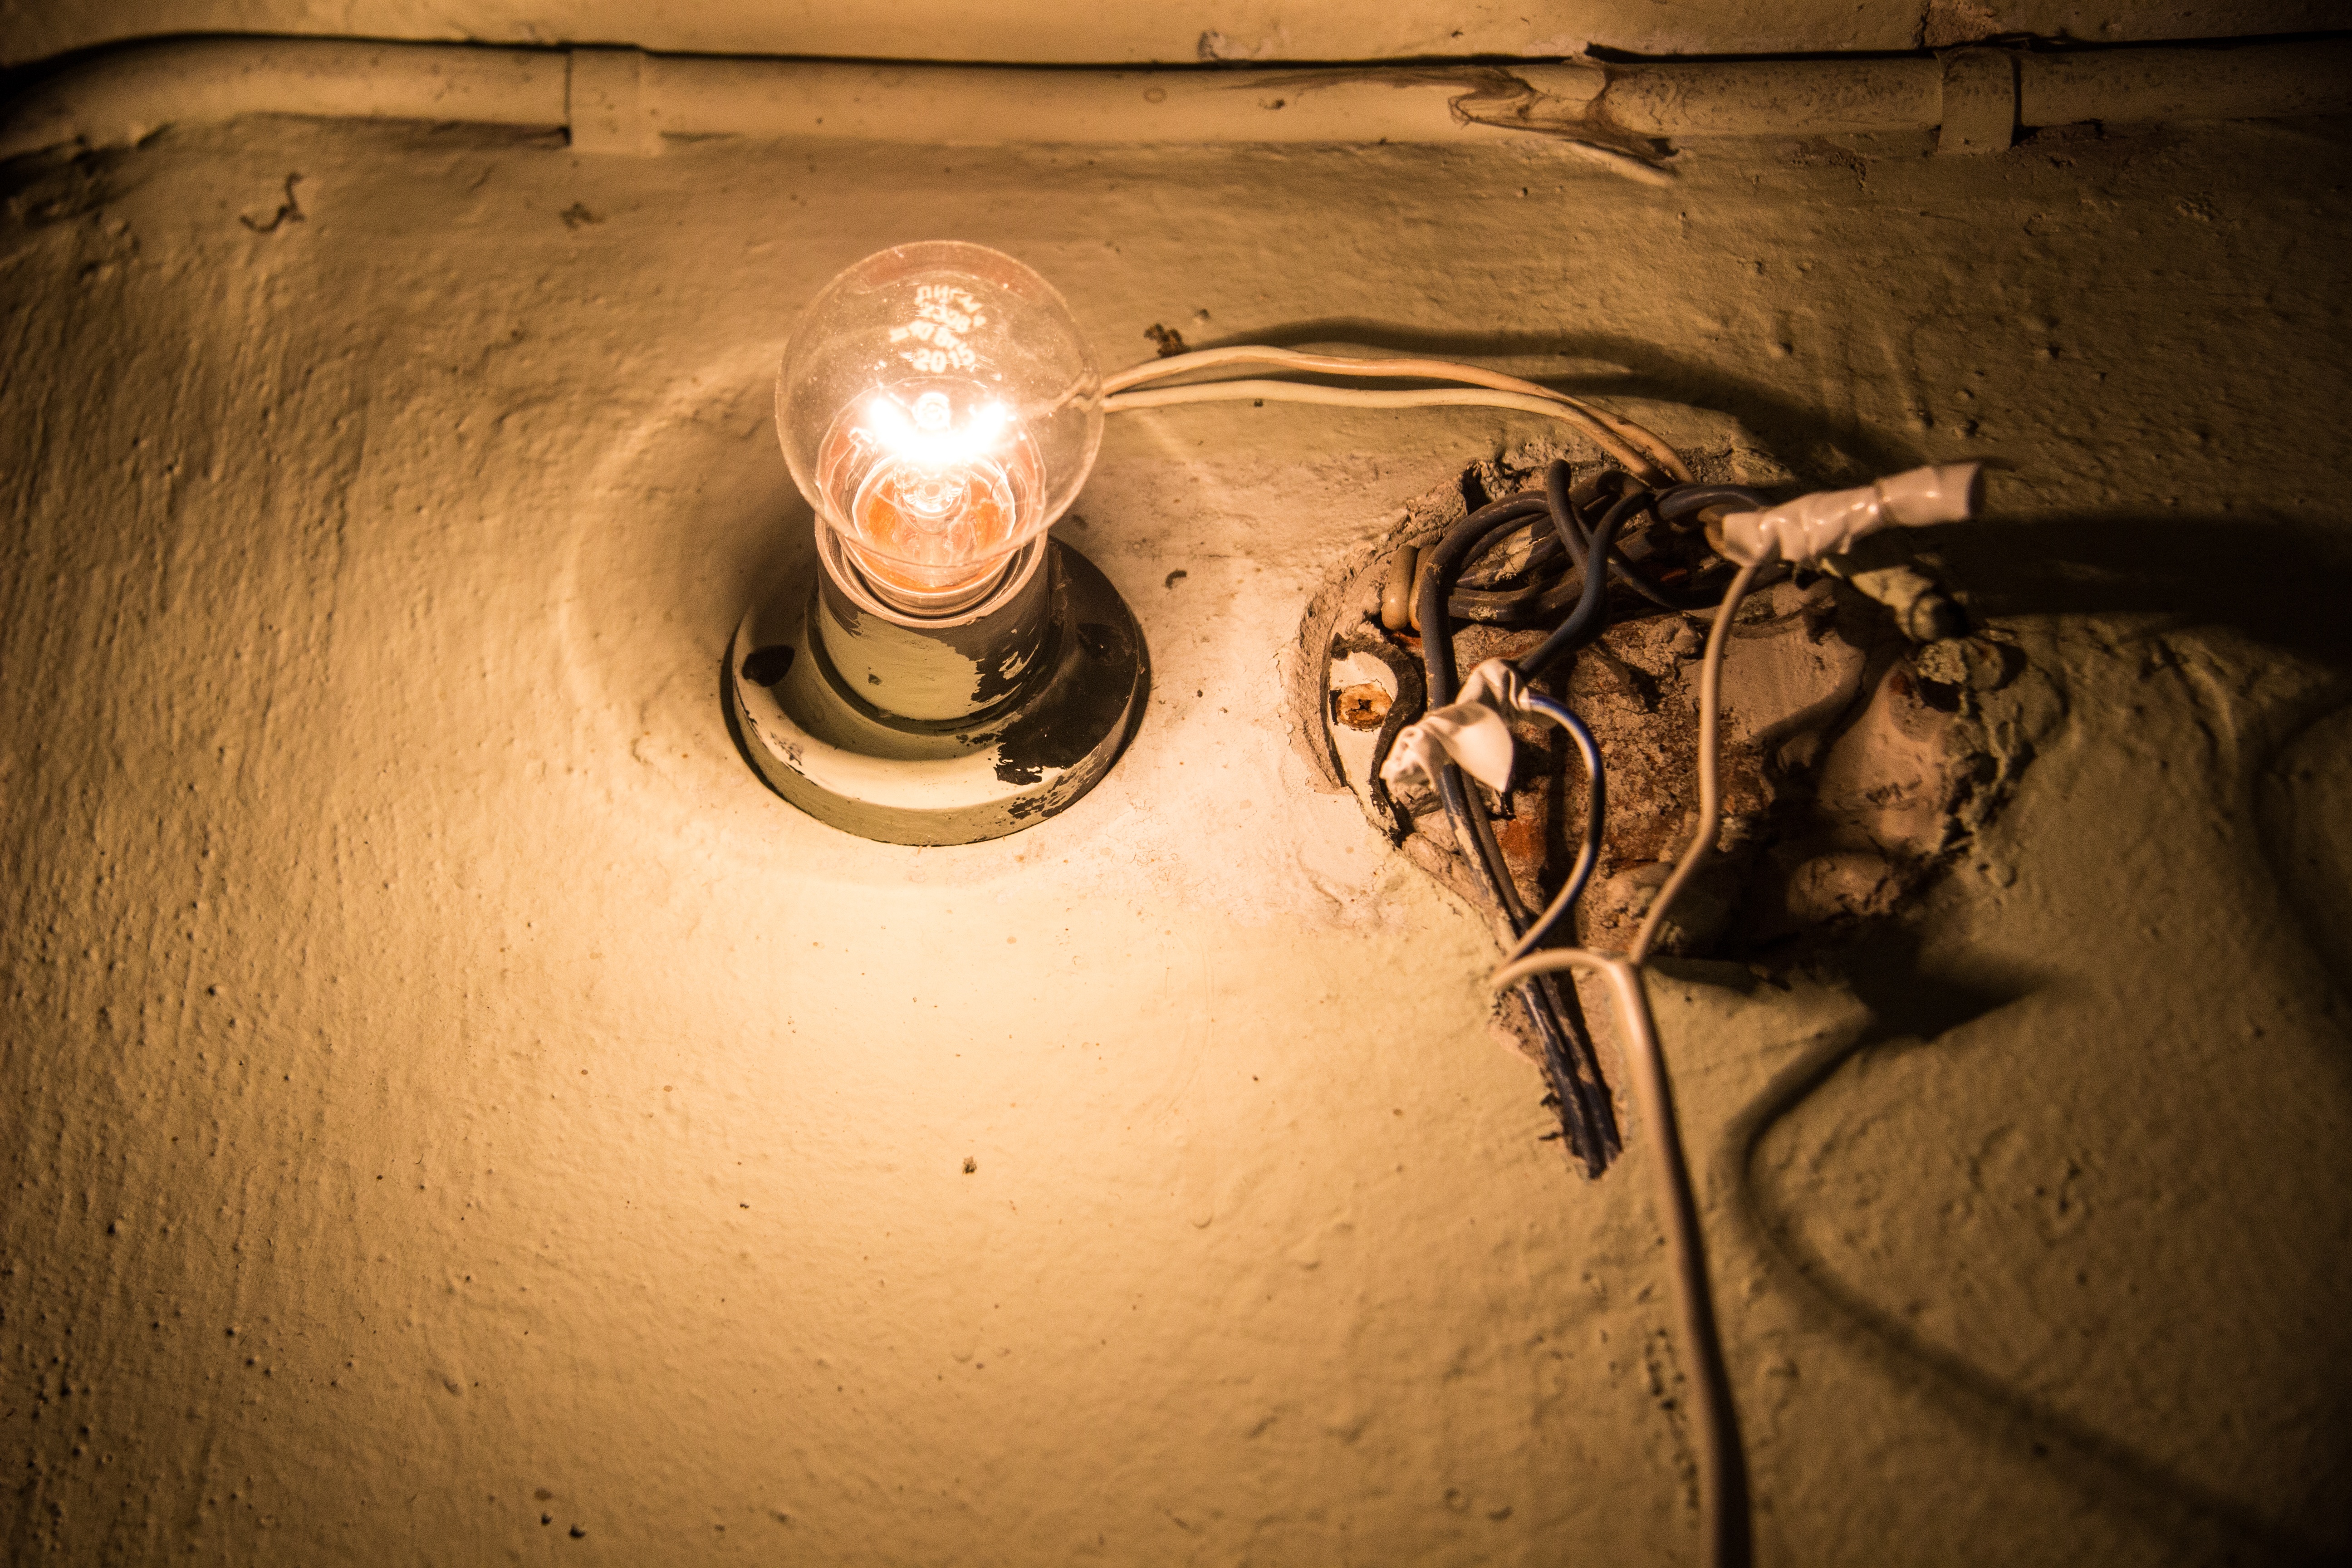
cold, light, blur, wood, glass, pattern, entrance, darkness, lamp, lighting, close up, fear, temple, magic, organ, story, shape, devastation, macro photography, riddle, ilyacha lamp